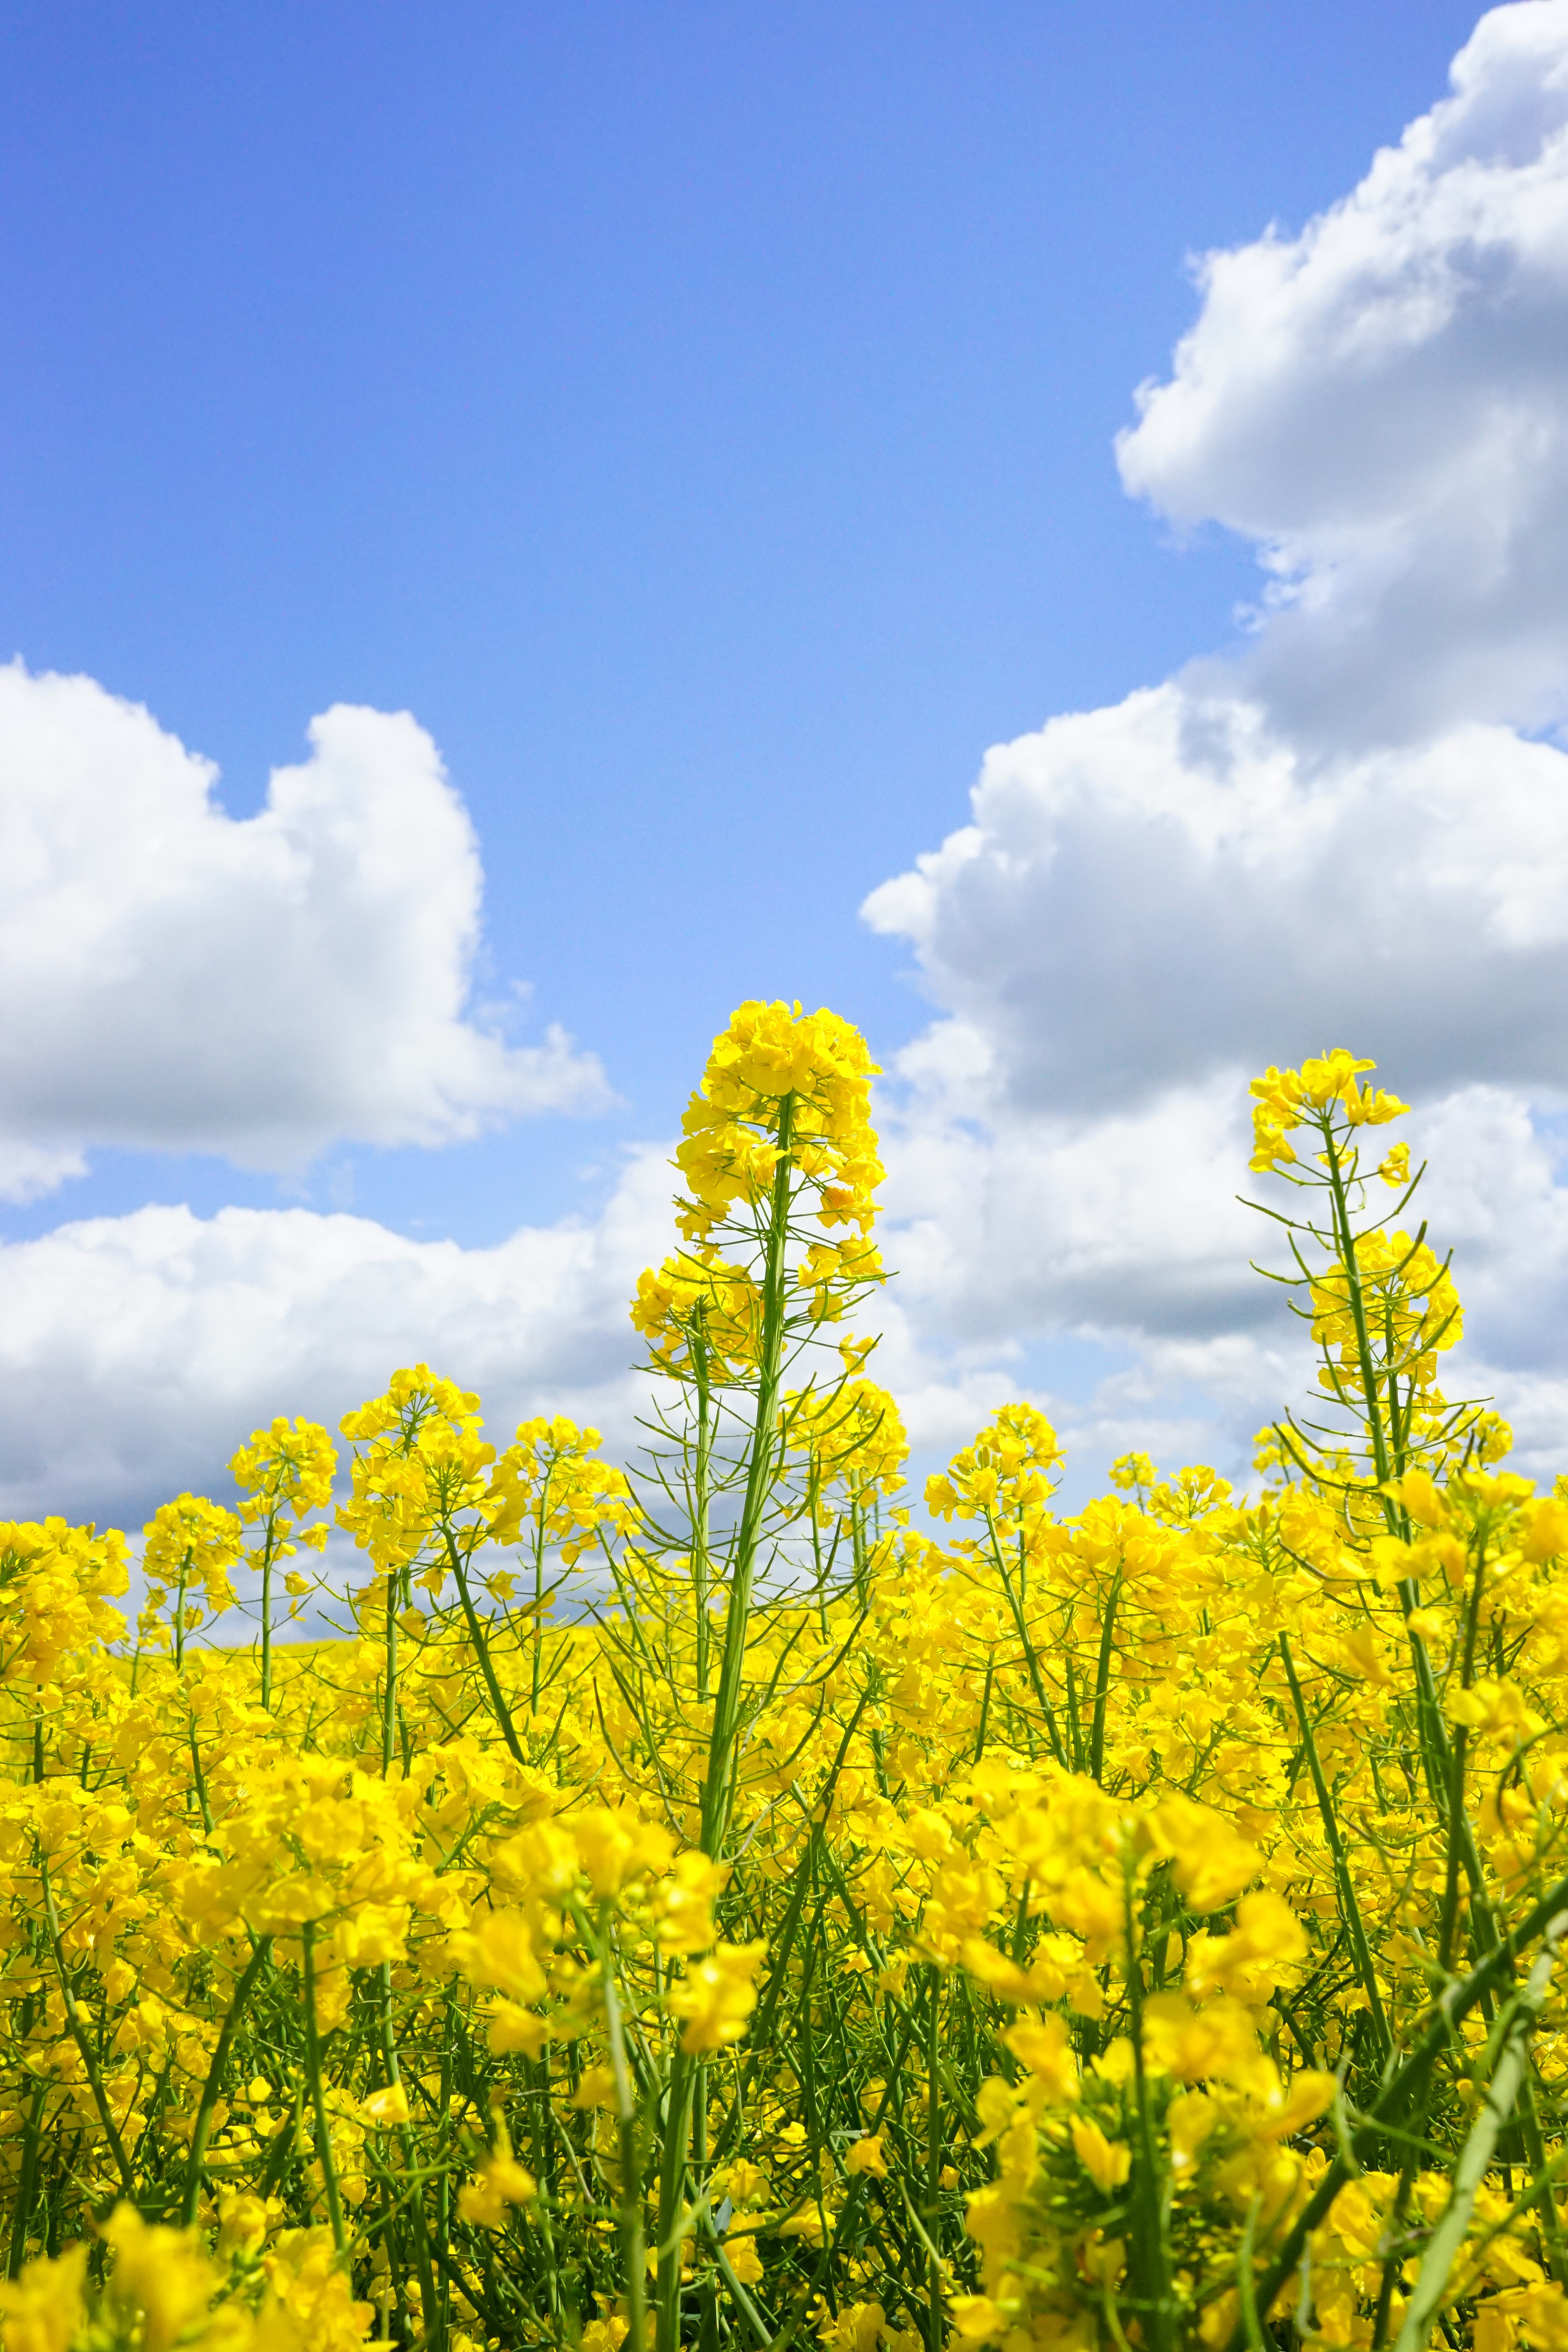
landscape, nature, cloud, plant, sky, field, meadow, prairie, sunlight, flower, summer, food, spring, produce, vegetable, crop, yellow, agriculture, plain, rapeseed, wildflower, flowers, clouds, grassland, crops, canola, brassica, brassicaceae, rural area, oilseed rape, rape blossom, bl tenmeer, field of flowers, flowering plant, field of rapeseeds, rape blossoms, oilseed rape plants, brassica napus, cruciferous plant, grass family, land plant, mustard plant, mustard and cabbage family, brassica rapa, reps, lewat